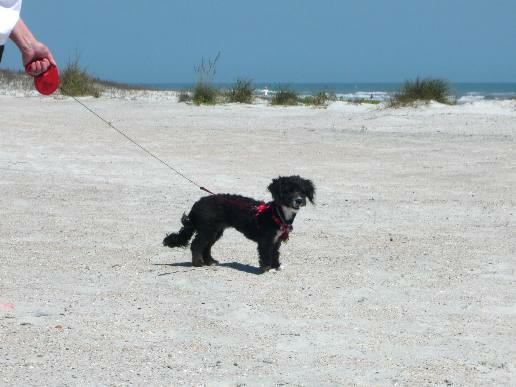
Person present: No